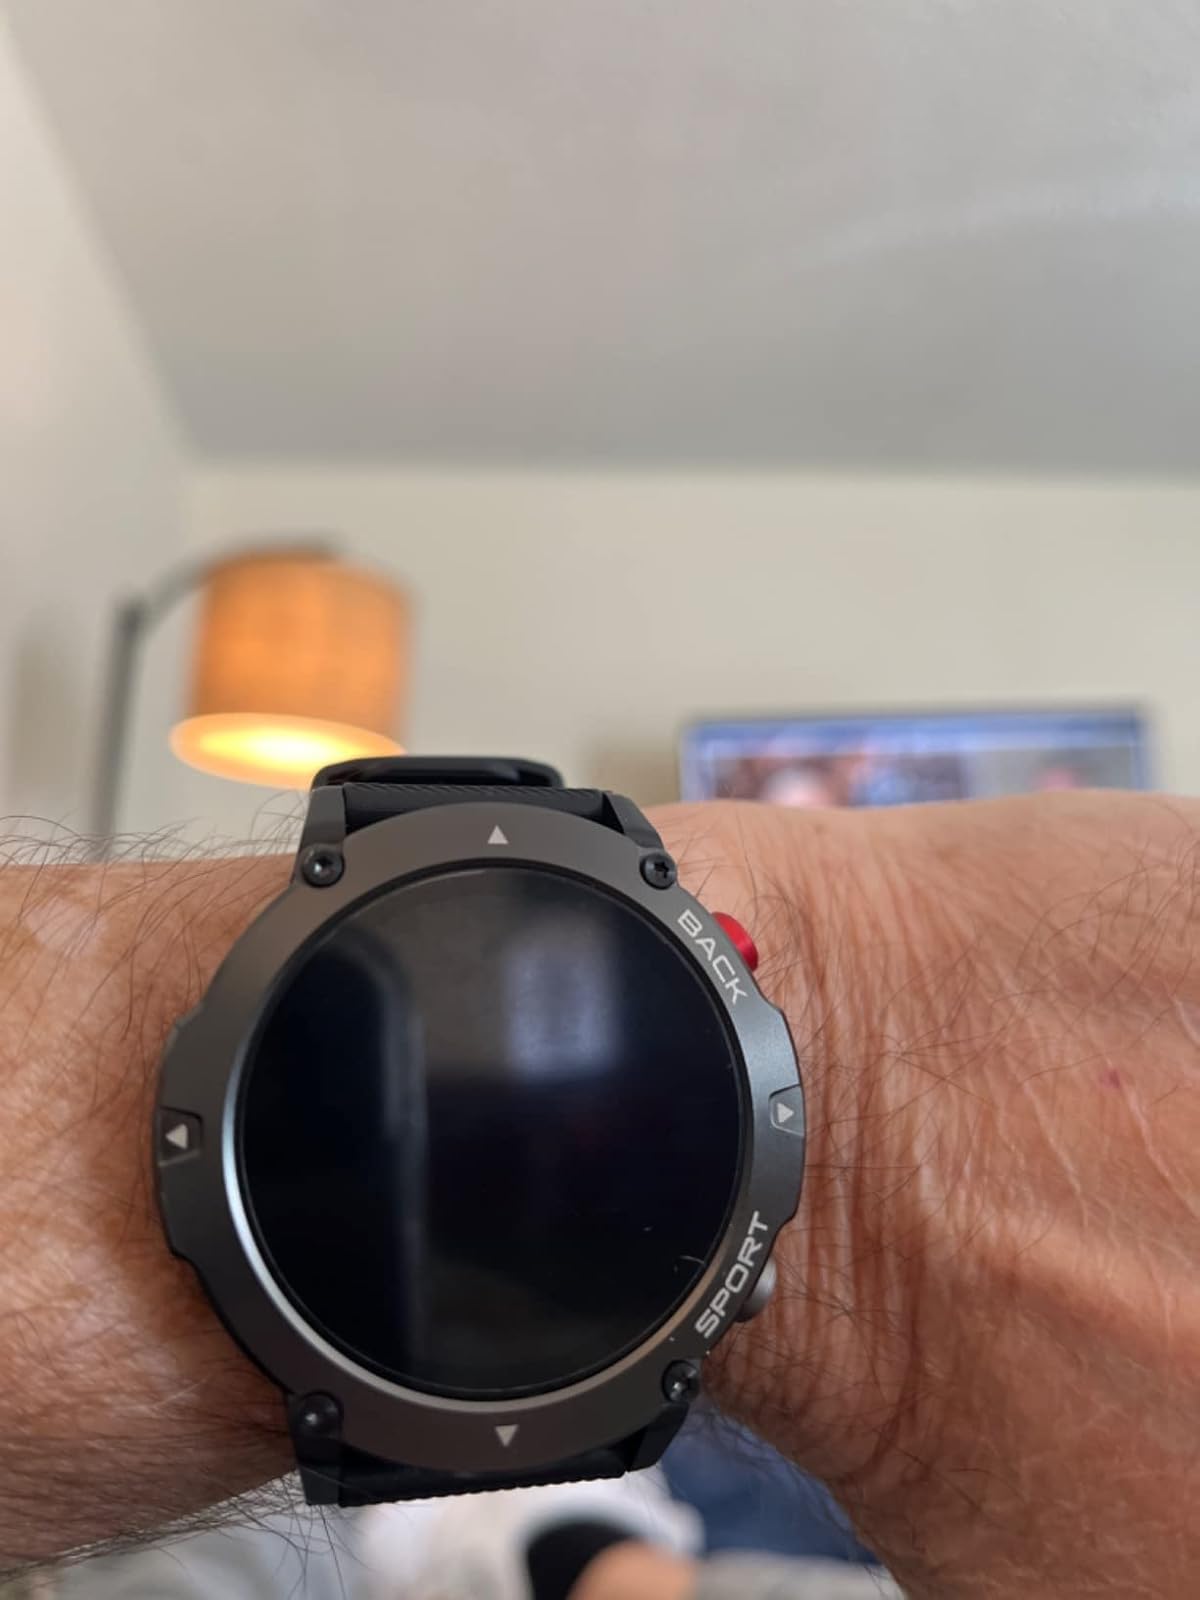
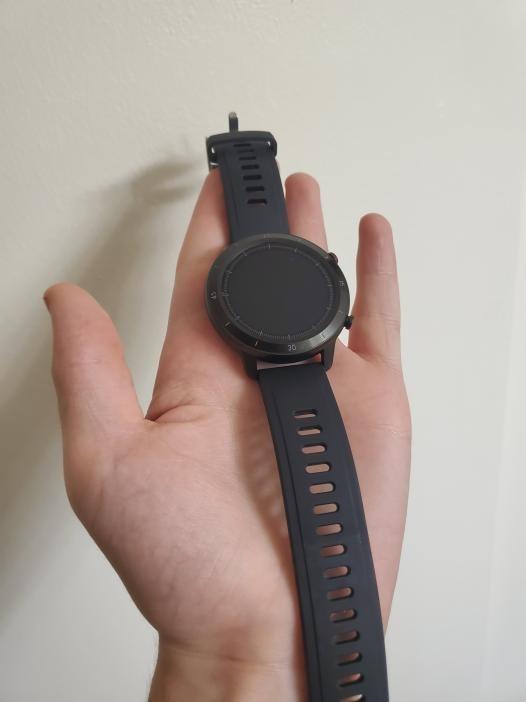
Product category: smartwatch
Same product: no